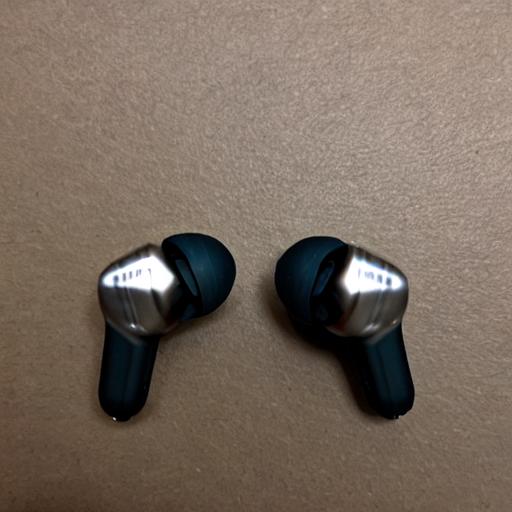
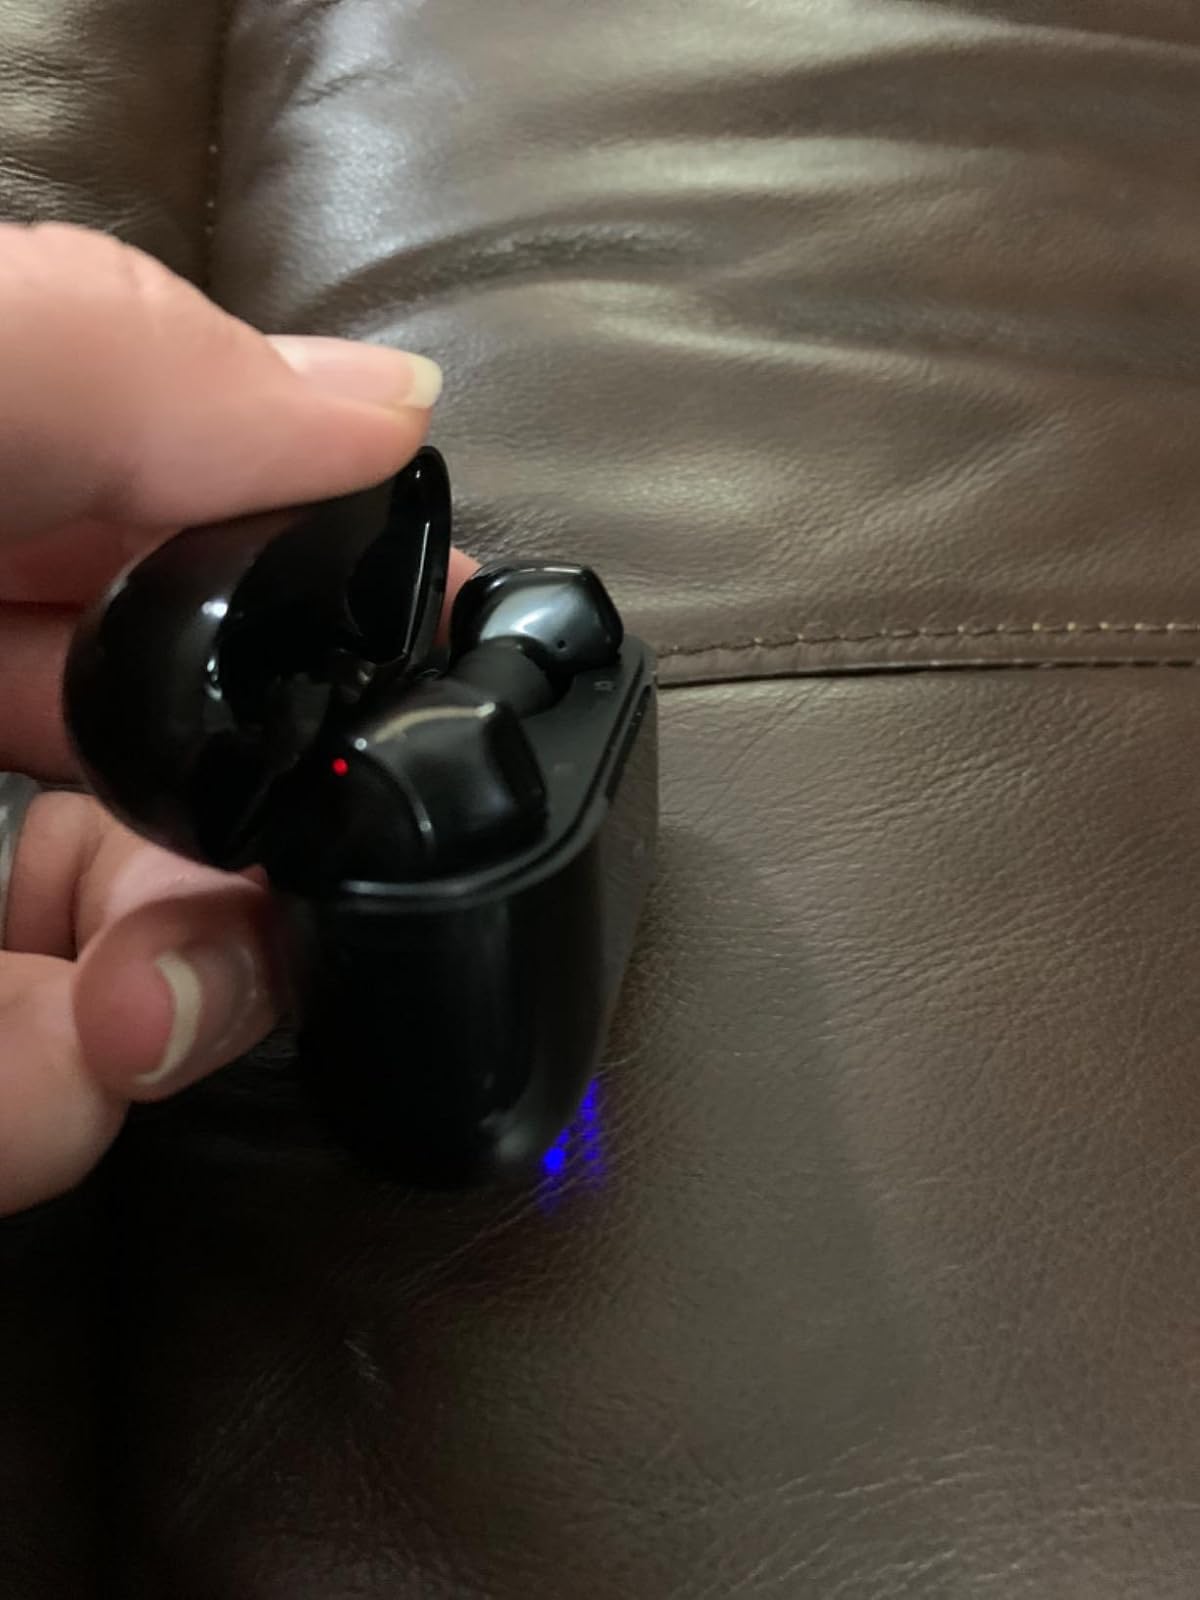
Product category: earbuds
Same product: no